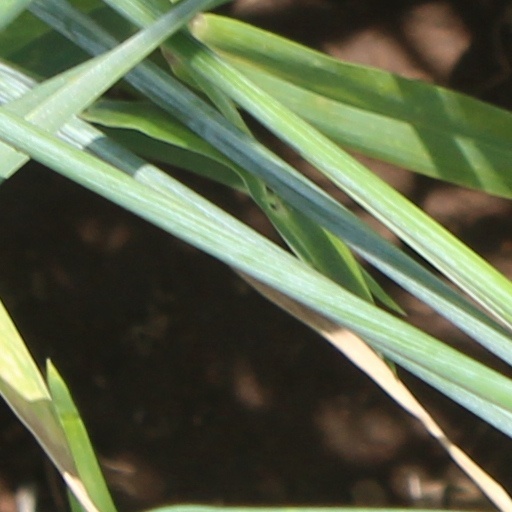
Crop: wheat